Anserimimus

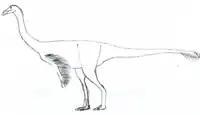
Life reconstruction of "Anserimimus"

"Anserimimus" was by Barsbold assigned to the Ornithomimidae, a group of derived Ornithomimosauria. This has been confirmed by modern cladistic analysis. Its closest relative may be "Gallimimus" from the same formation albeit from a different area (Kobayashi & Lu, 2003; Kobayashi & Barsbold, 2005). Other studies have been unable specifically to determine its relationships or those of any other ornithomimids (Ji "et al.", 2003; Makovicky "et al.", 2004).